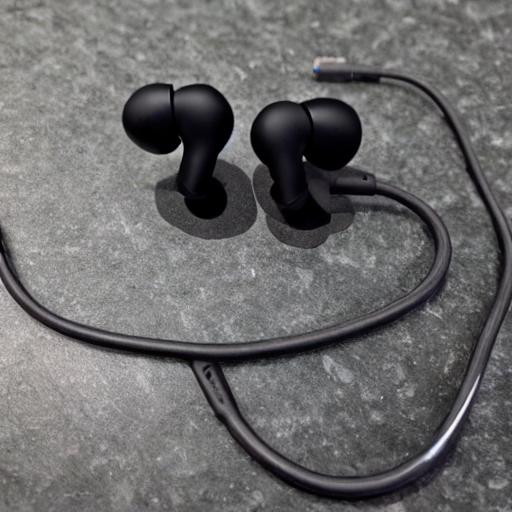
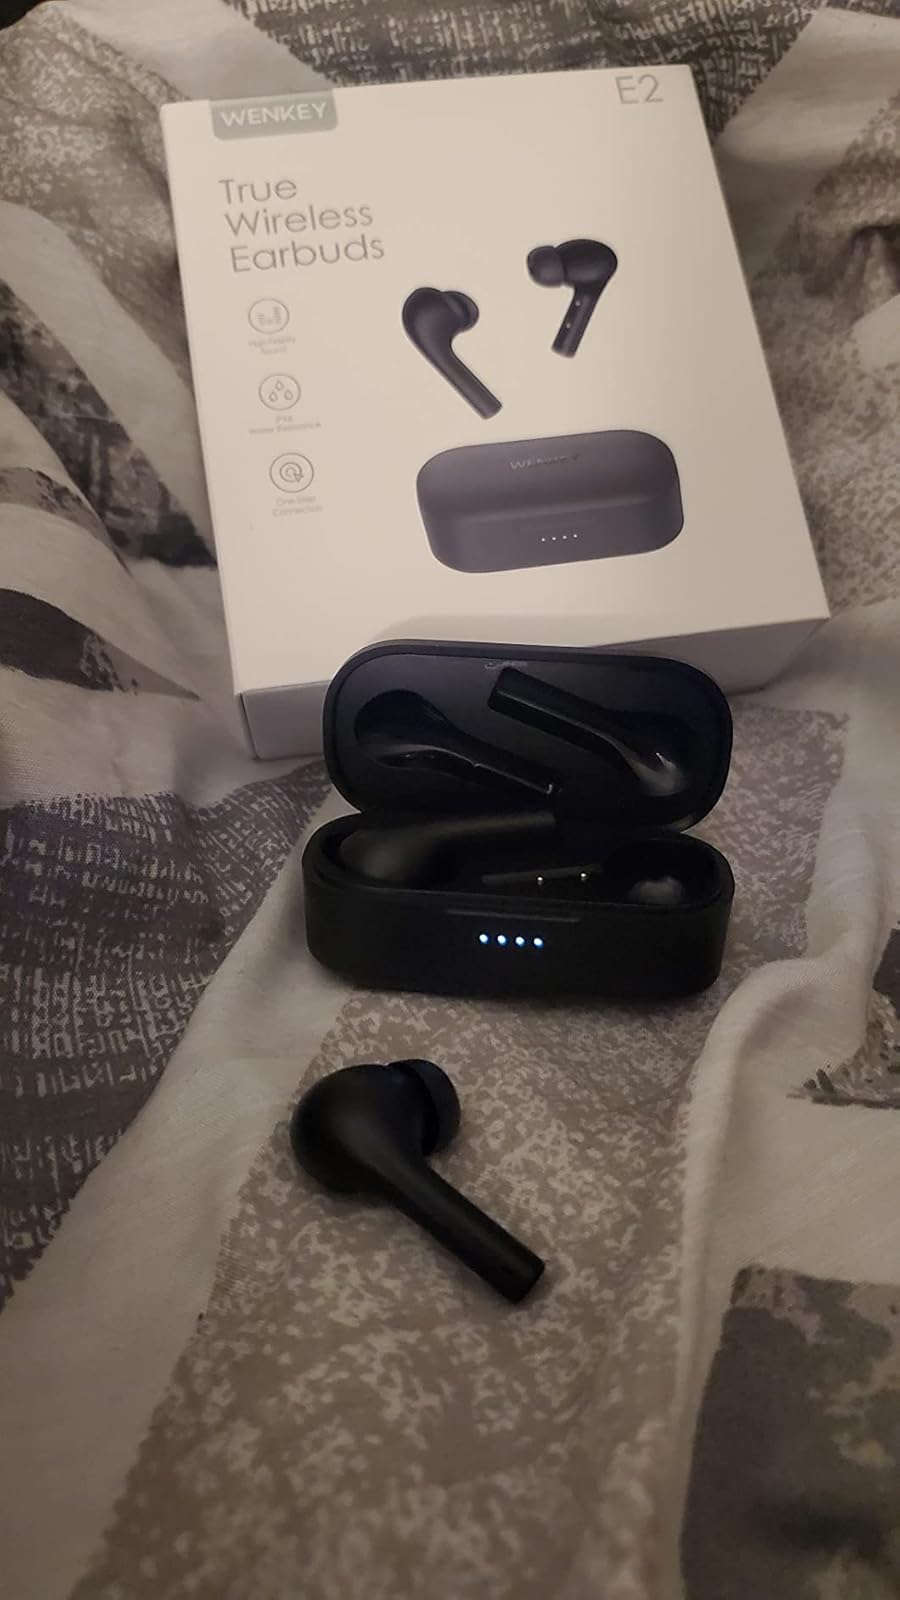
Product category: earbuds
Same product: no